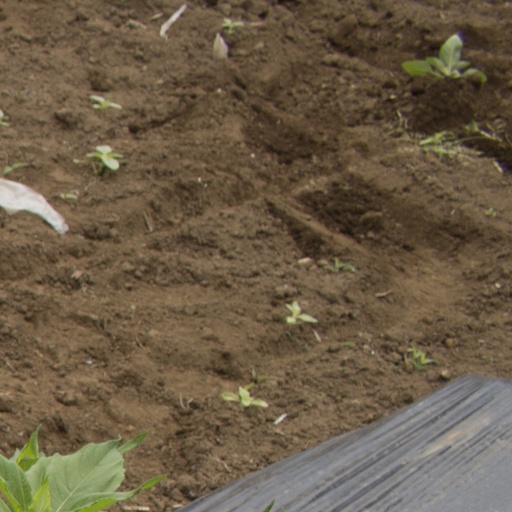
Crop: Jerusalem artichoke